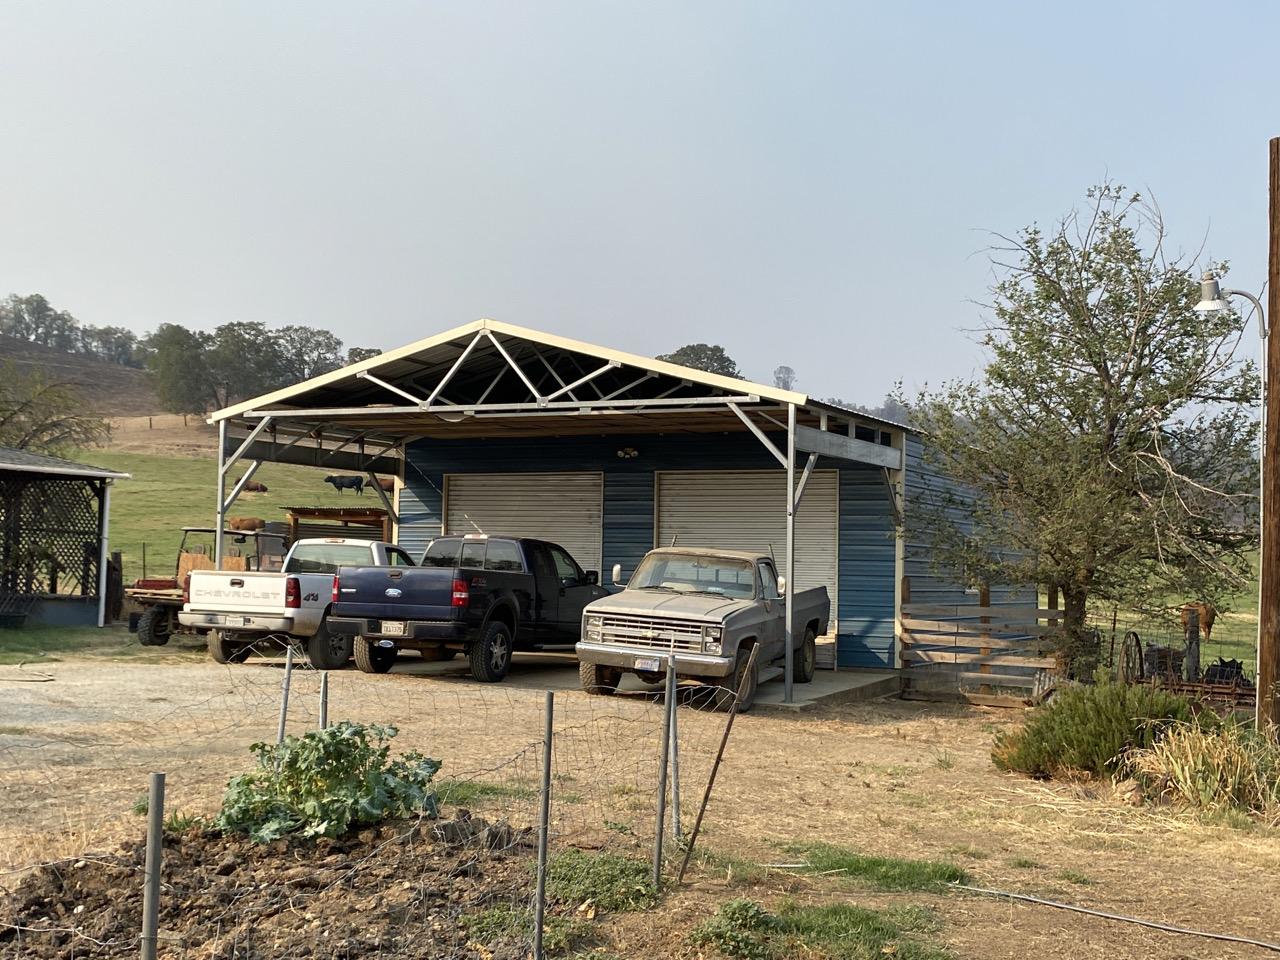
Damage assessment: no_damage